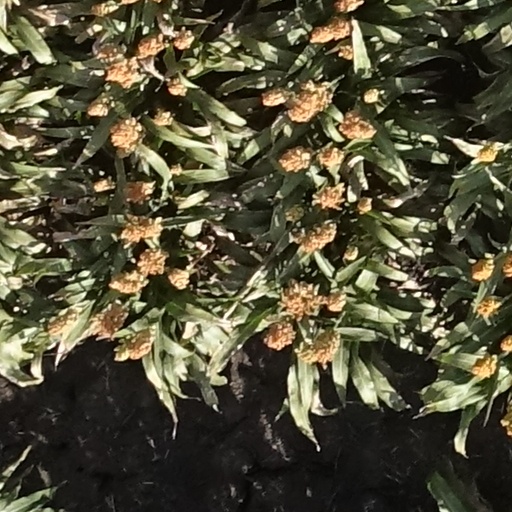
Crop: sorghum